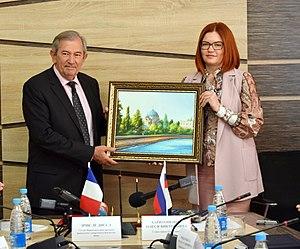
Marignane est une commune française située dans la région Provence-Alpes-Côte d'Azur, dans le département des Bouches-du-Rhône. Elle est baignée par les rives des étangs de Berre et de Bolmon et traversée par le canal du Rove.